Melaleuca paludicola

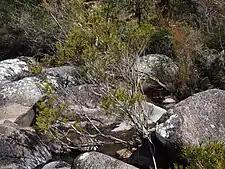
Habit in the Gibraltar Range National Park

"Melaleuca paludicola" was named in 2006 by Lyndley Craven in Novon when he transferred "Callistemon sieberi" to the present genus. "Callistemon sieberi" was first formally described by botanist Augustin Pyramus de Candolle in 1828 in "Prodromus Systematis Naturalis Regni Vegetabilis".